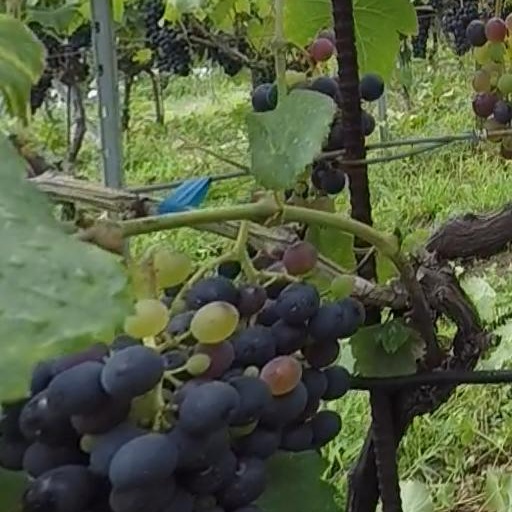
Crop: grape